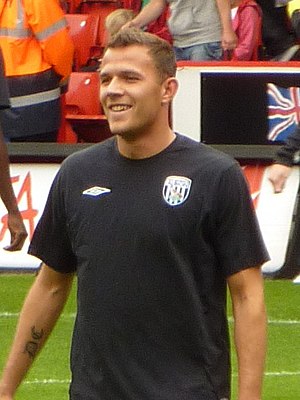
Roman Bednář
Roman Bednář er en tjekkisk tidligere fodboldspiller, der spillede som angriber. Han spillede for blandt andet FK Mladá Boleslav, Hearts, West Bromwich, Blackpool og Sivasspor. Derudover har han været udlejet til Leicester City samt Ankaragücü.